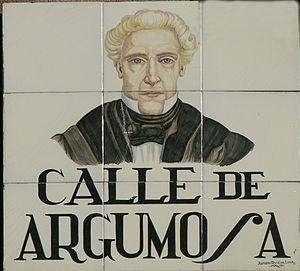
Plaque de Calle de Argumosa (rue, (district du Centre) de Madrid (Espagne).